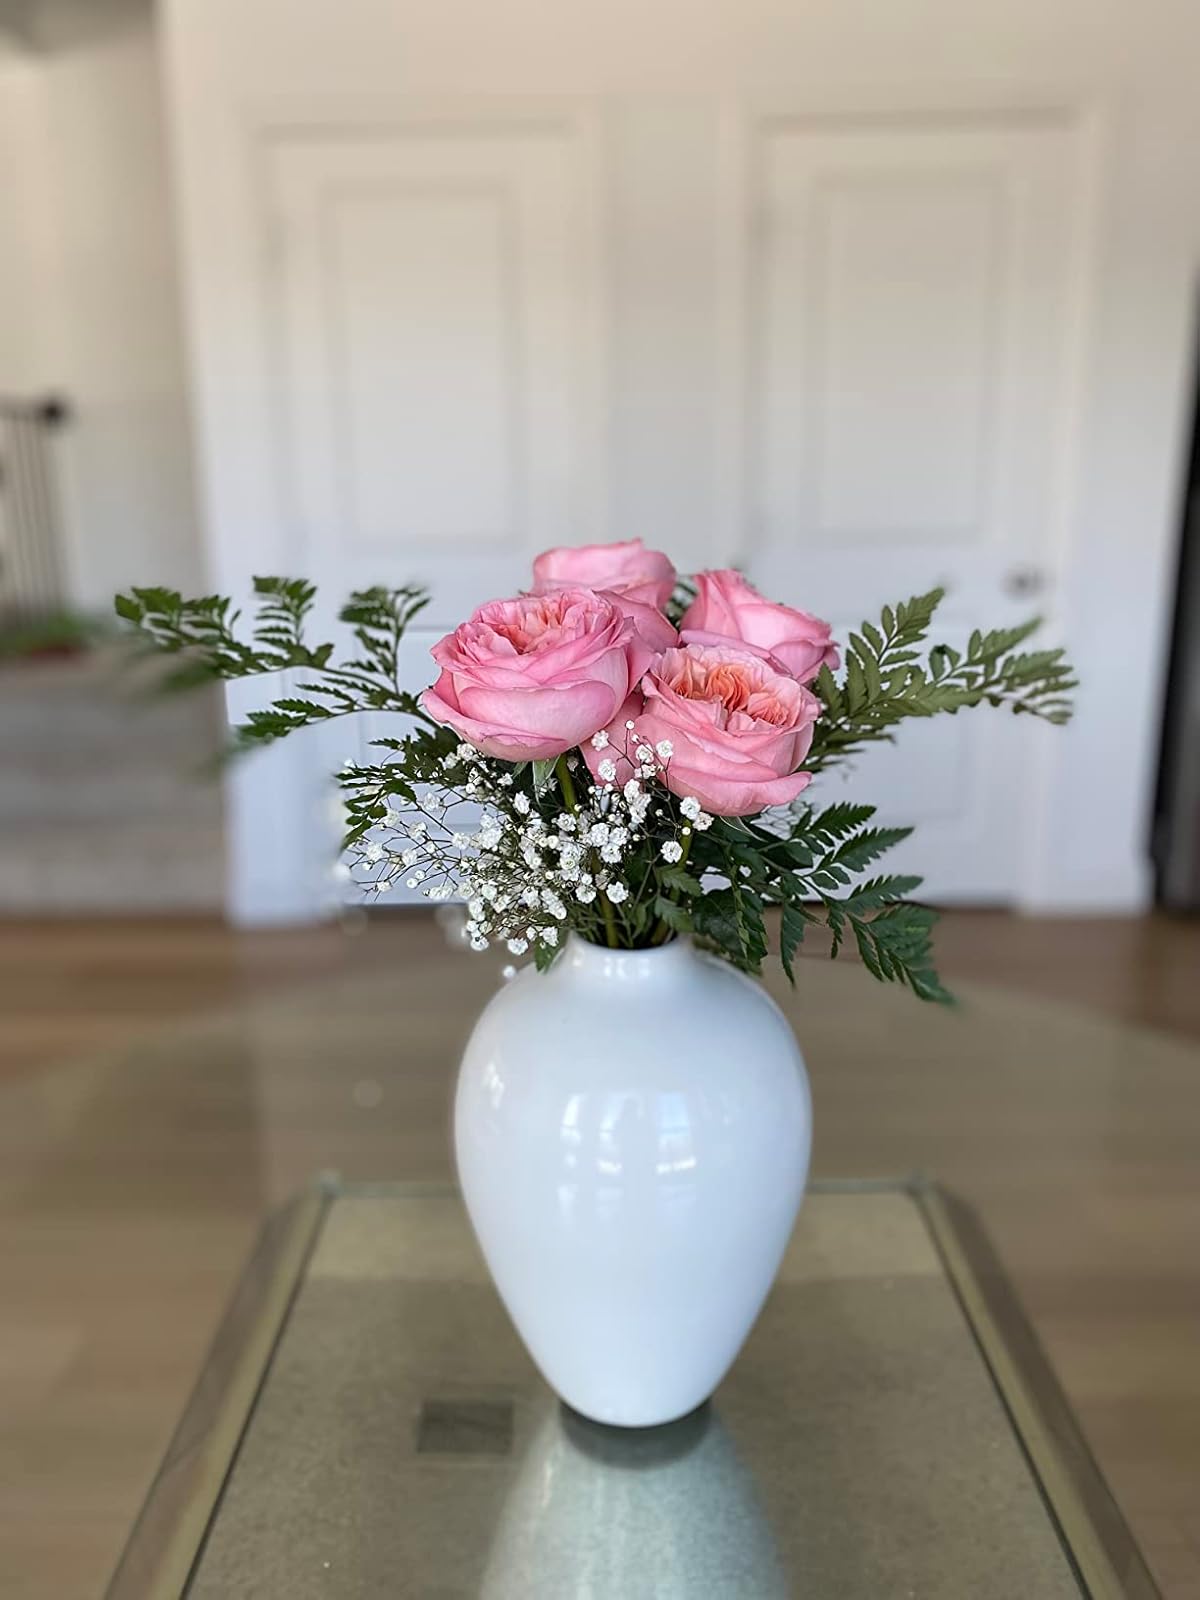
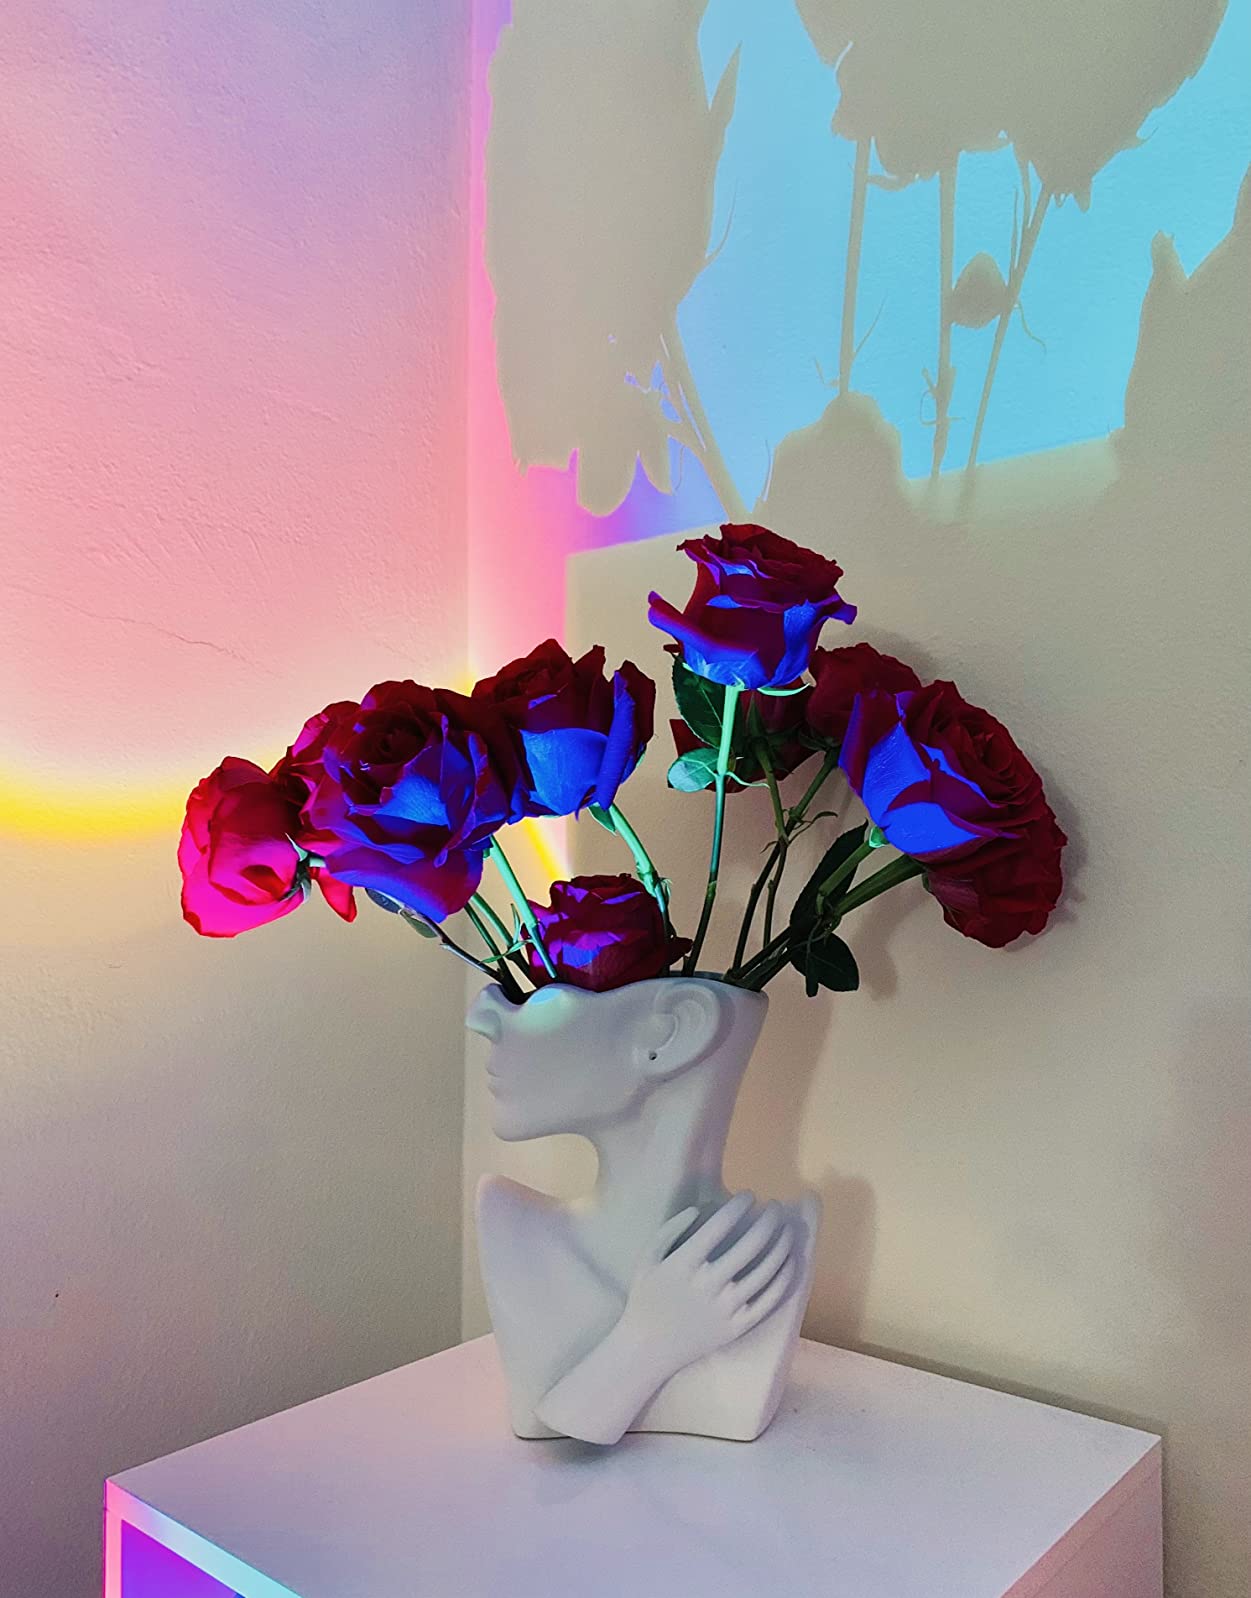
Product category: vase
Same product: no